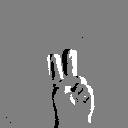
ASL letter: v